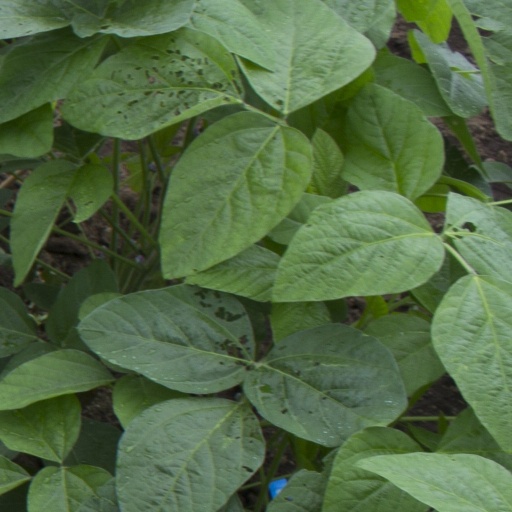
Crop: soybean